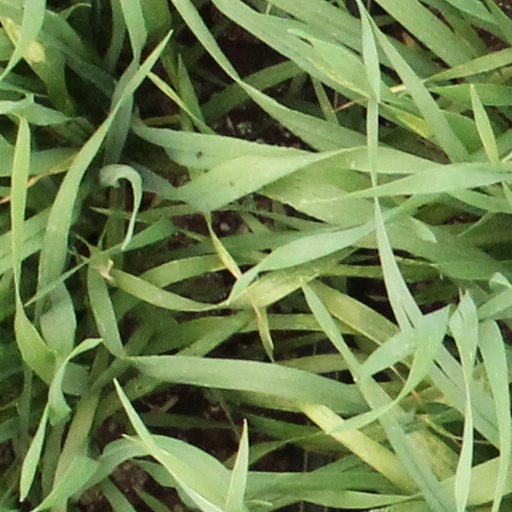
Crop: wheat